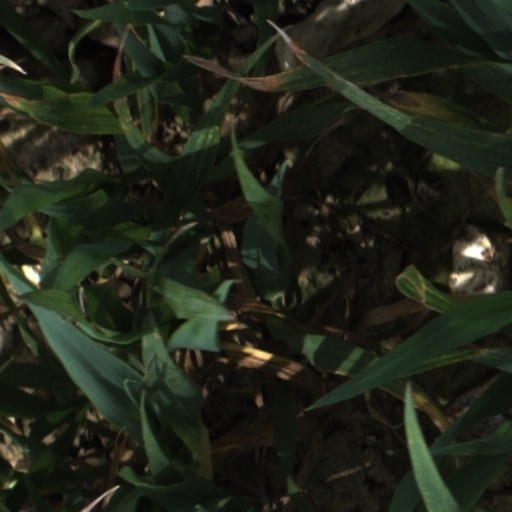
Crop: wheat